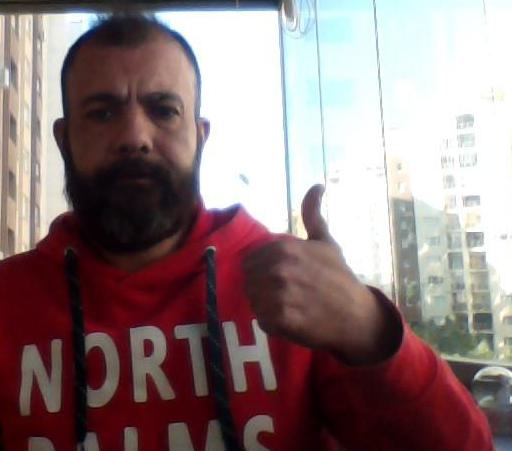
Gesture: like